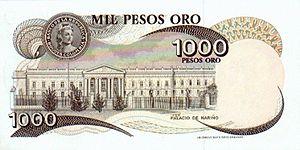
Le palais Nariño est la résidence officielle du président de la République et le siège du gouvernement colombien. Il se situe dans le centre historique de Bogota.
Le billet de 1 000 pesos colombiens est un des billets de banque en circulation en Colombie. La dernière version mesure 130 sur 65 millimètres et est de couleur orangée. L'homme politique Jorge Eliécer Gaitán y est représenté sur le recto et le verso.